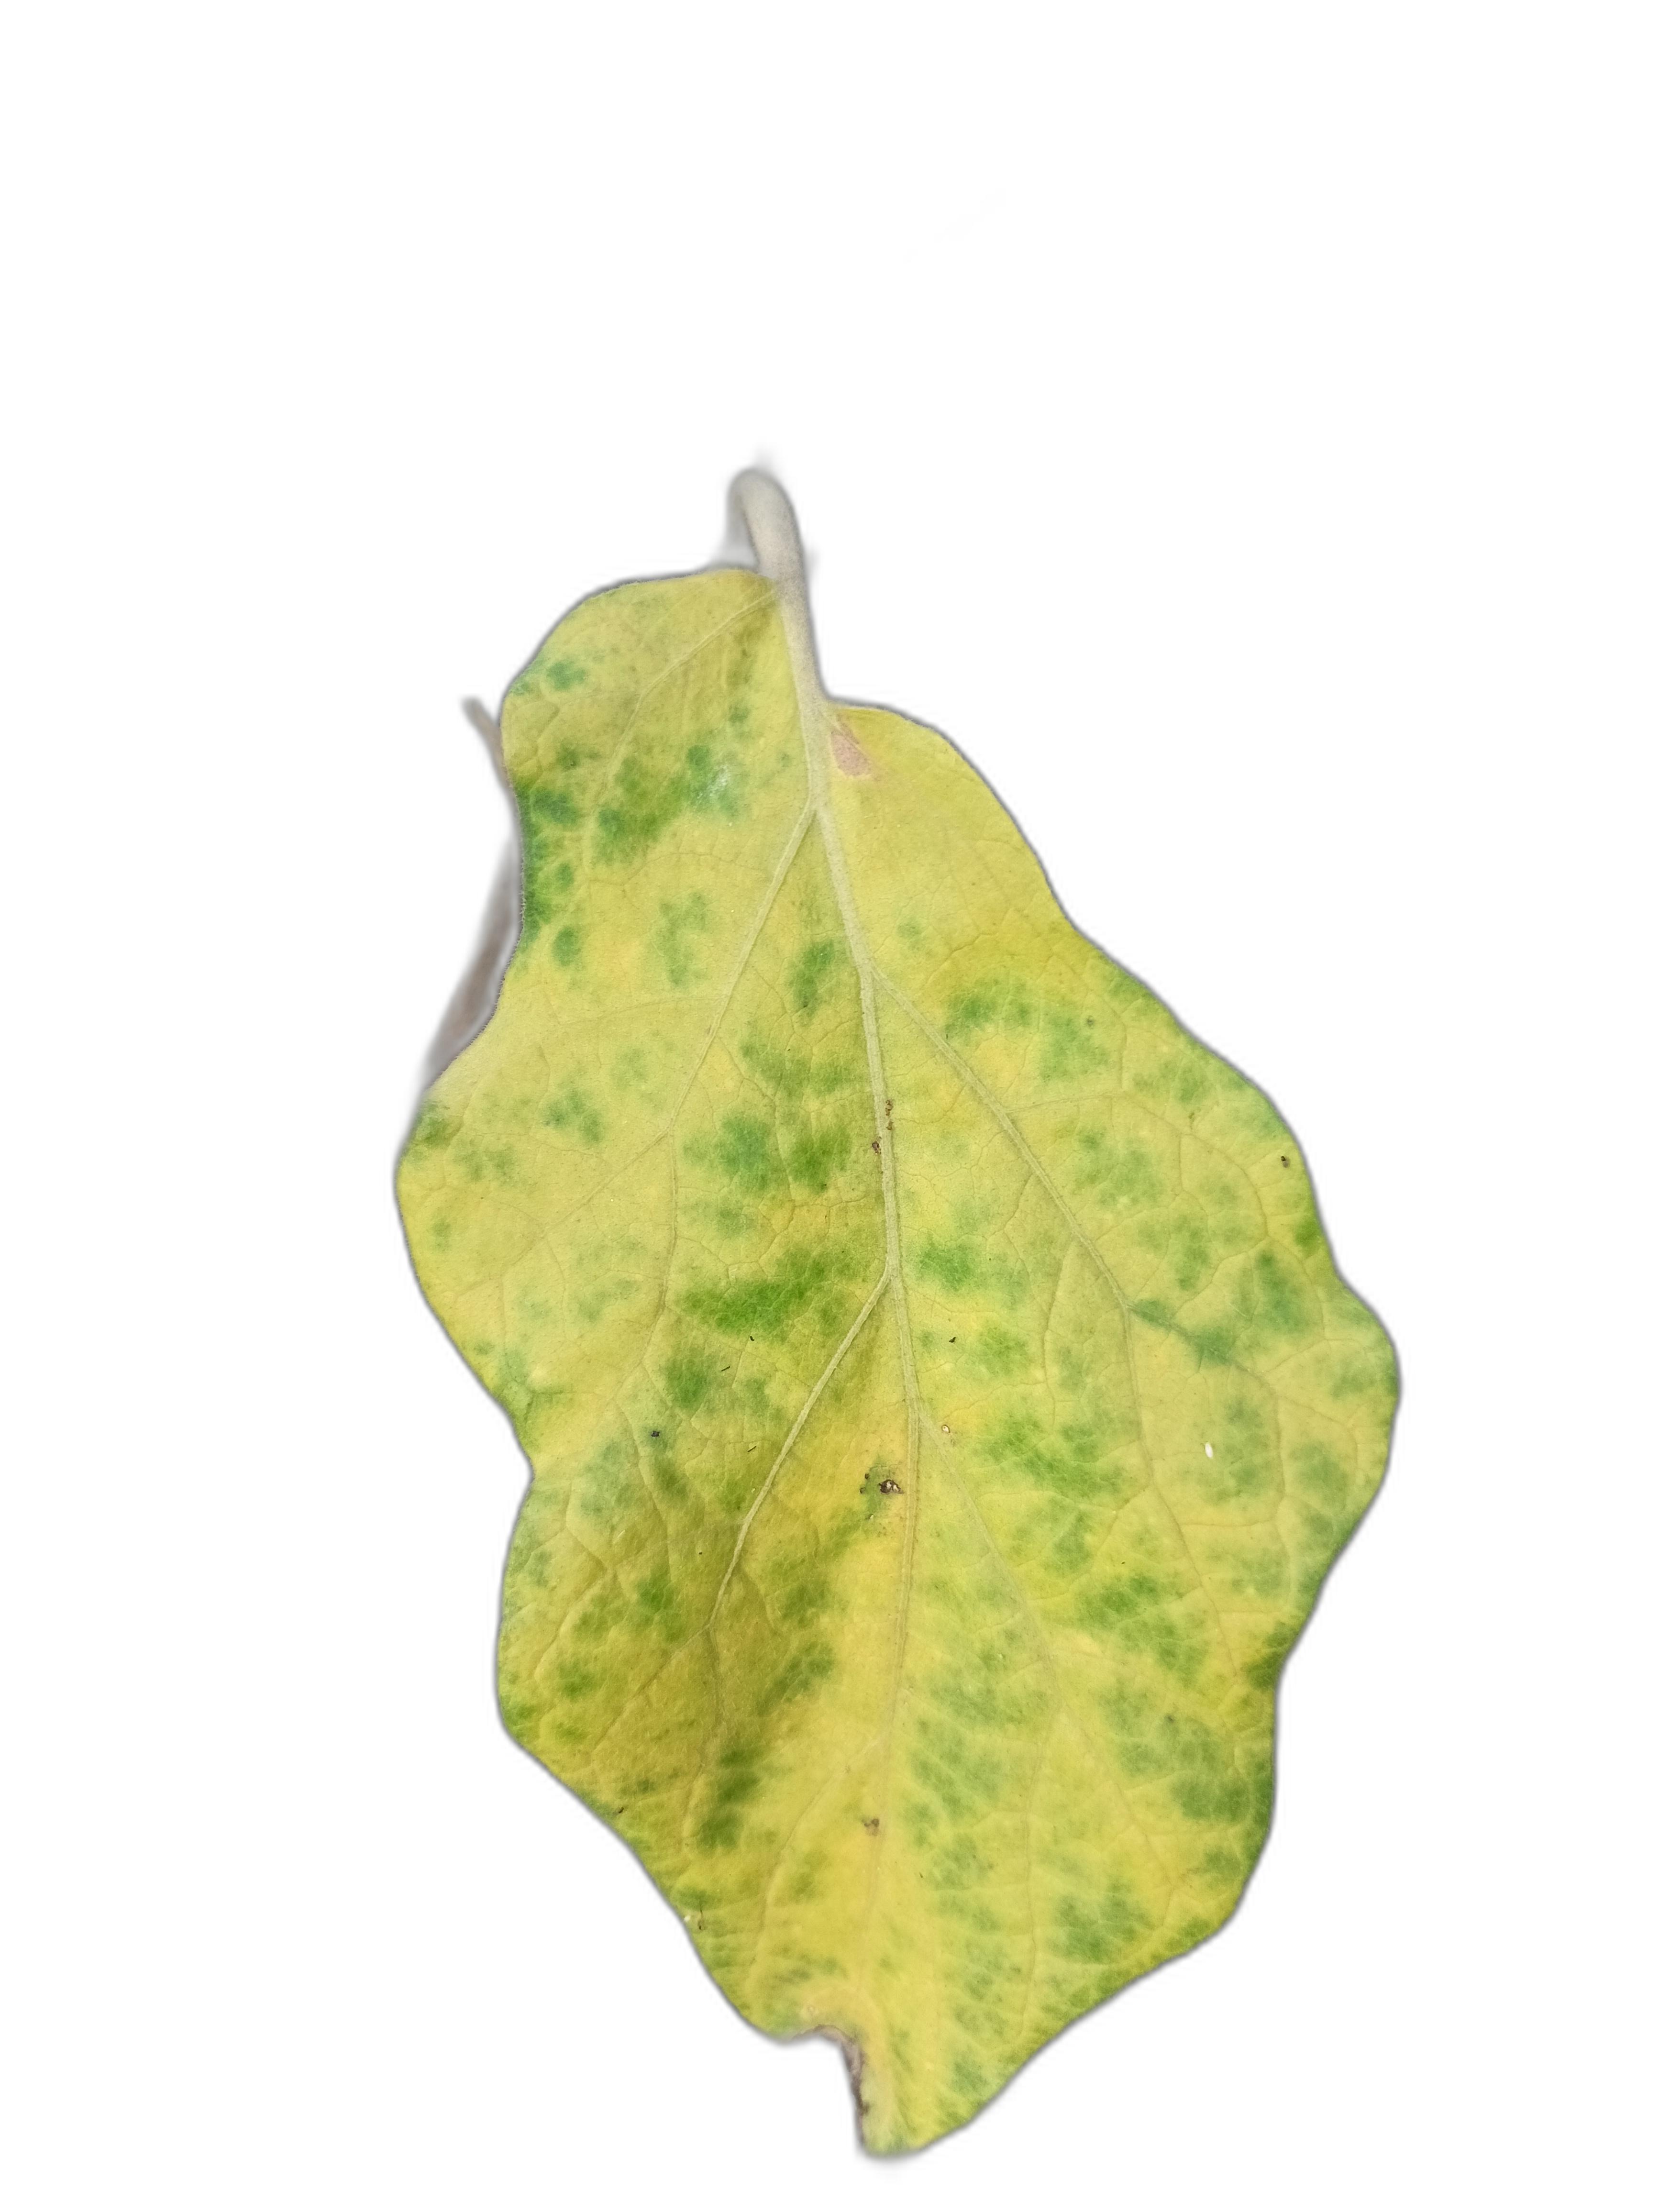
Label: Mosaic Virus Disease